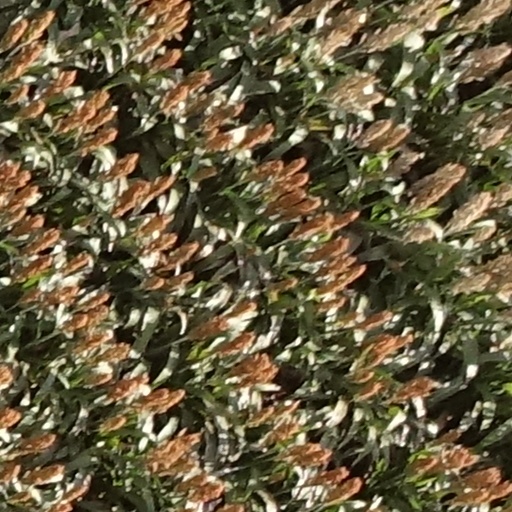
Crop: sorghum